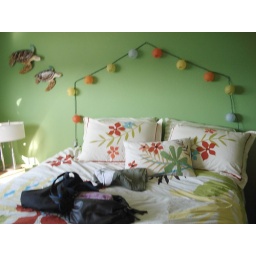
Audrey's bed in Carla's house